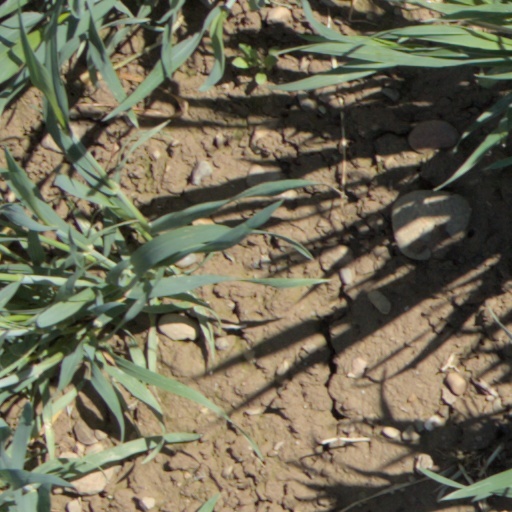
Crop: wheat